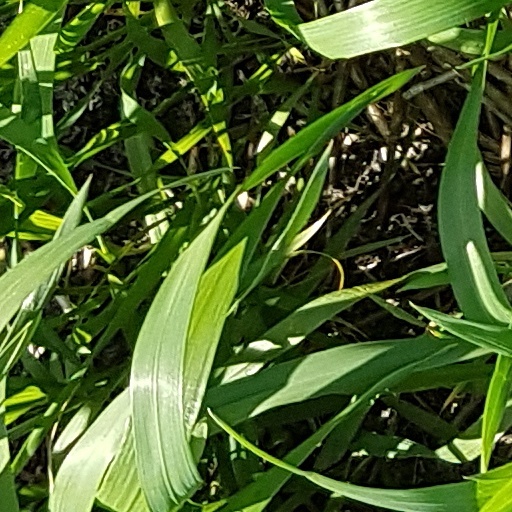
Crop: wheat